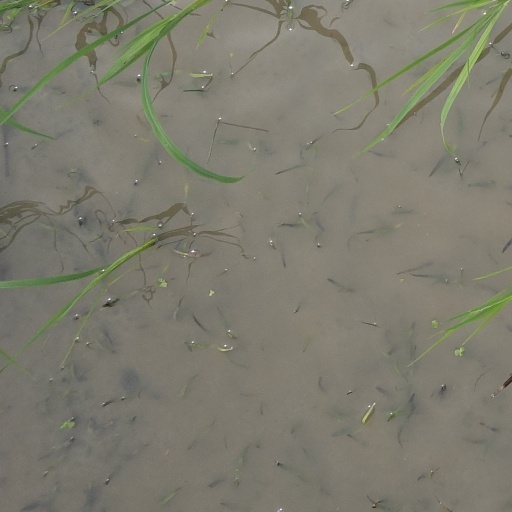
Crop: rice